Ern Cowley

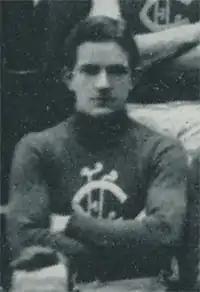
Cowley during his Carlton career

Ernest Clyde Cowley (17 August 1892 – 20 October 1975) was an Australian rules footballer who played for Carlton in the Victorian Football League (VFL).